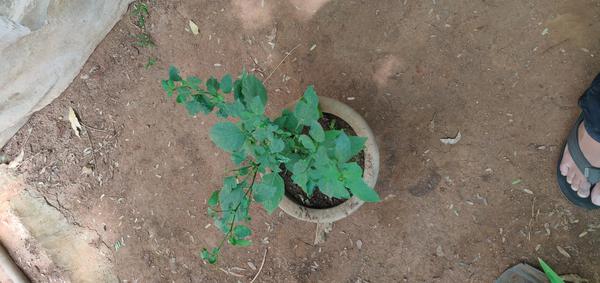
Plant: Ganike